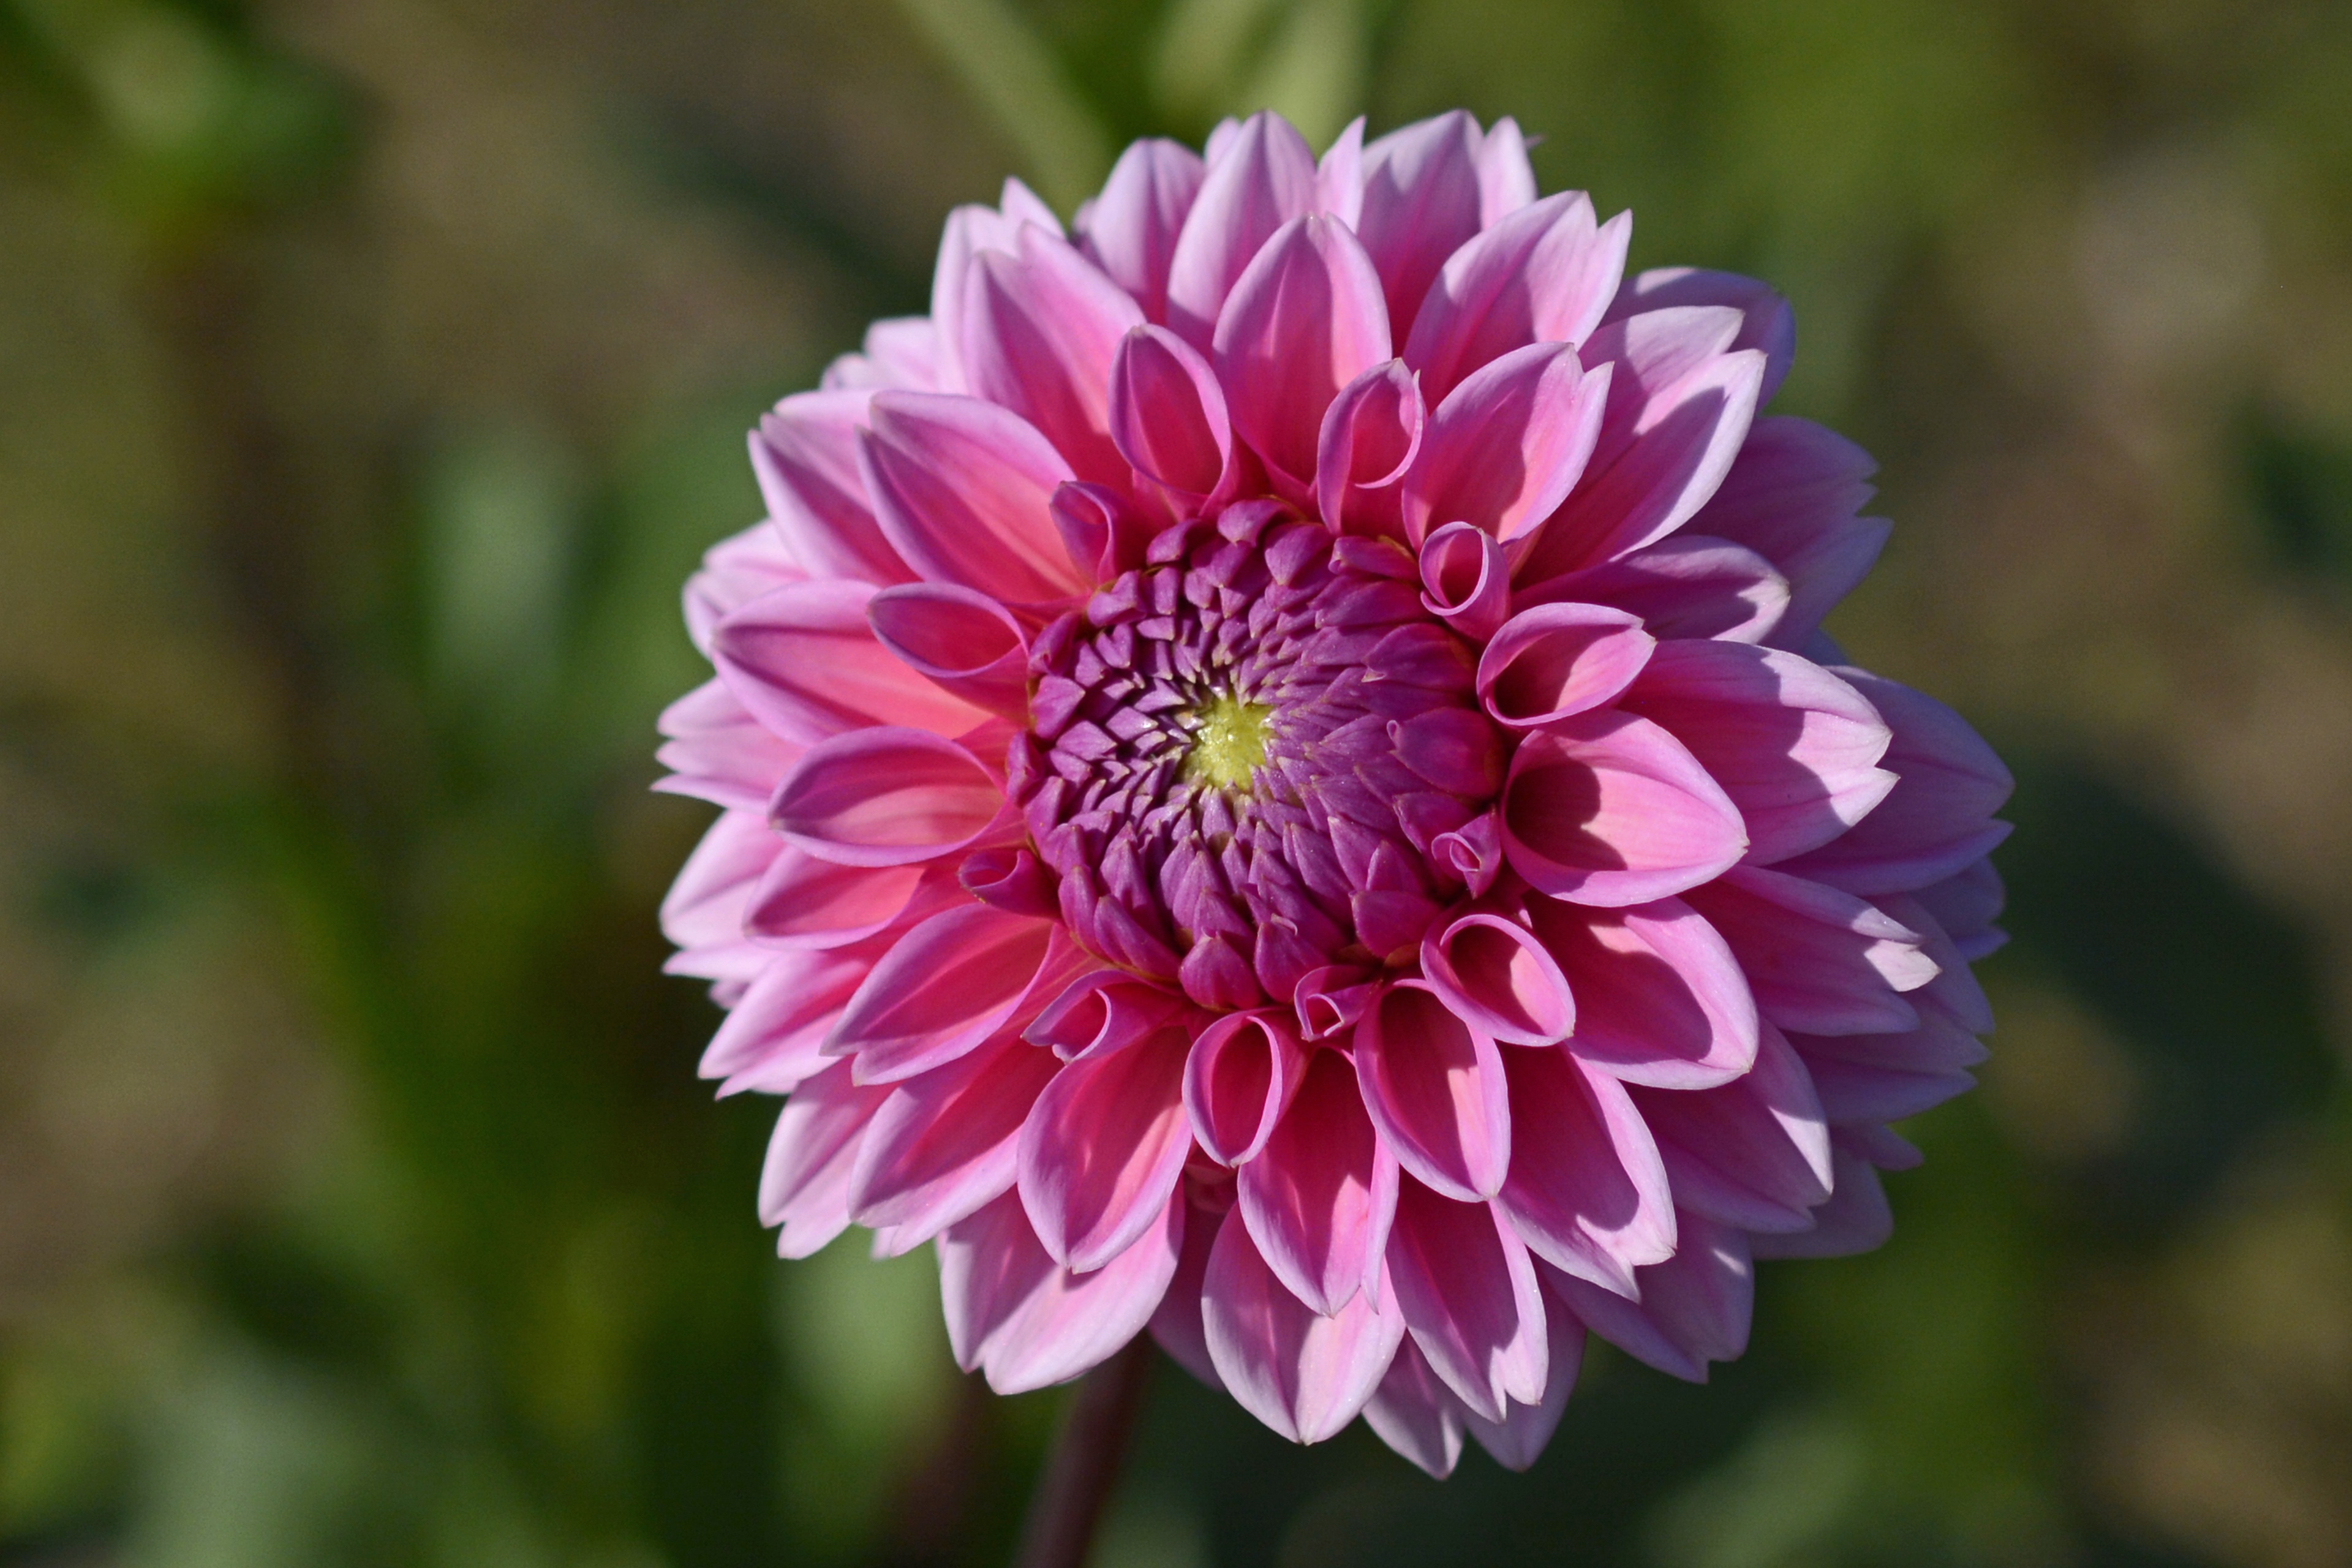
nature, blossom, plant, flower, petal, bloom, green, yellow, garden, pink, flora, wildflower, flowers, dahlia, asteraceae, aster, flower garden, late summer, dahlia garden, autumn flower, macro photography, ornamental plant, garden plant, flowering plant, ornamental flower, daisy family, dahlia flower, asterales, annual plant, land plant